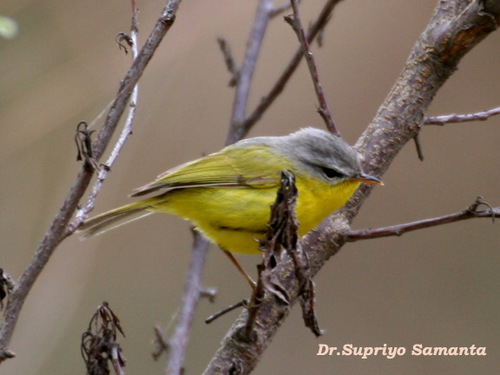
a bird with a small pointed bill, gray head and yellow covering the rest of its body.
a small bird with yellow throat, belly and breast and grey crown and the bill is short and pointedbird has gray body and yellow breast feather and small beakthe small bird has a yellow belly and breast with a grey head, small eyes, and orange beak.
this bird has a yellow belly, gray crown and yellow tail.
this bird has wings that are yellow and has a silver crownthe bird has slanted eyerings, grey crown and a yellow breast.
a small bird with a yellow body and a gray head.
this colorful bird has a bright yellow for most of its body, and a gray head.
this bird has wings that are yellow and has a grey head
Species: Hooded Warbler